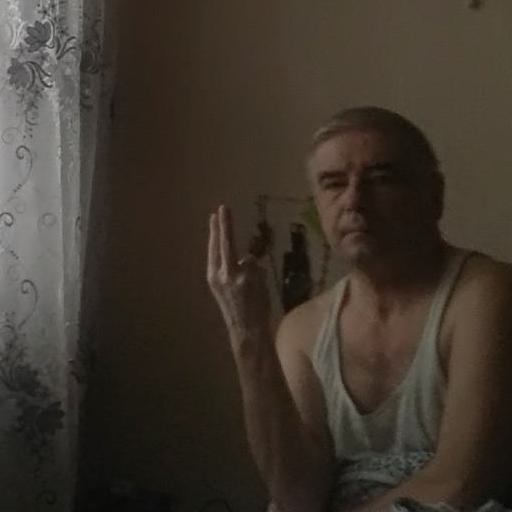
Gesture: two_up_inverted